Mark 6 exploder

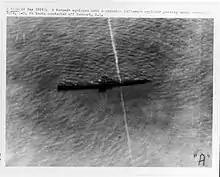
A failed 1926 test shot.

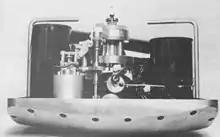
Defective, inadequately tested Mark 6 Mod 1 exploder used early in the war. In September 1943, it was replaced with the Mark 6 Mod 5.

Early torpedoes used contact exploders. A typical exploder had a firing pin that stuck out from the warhead and was restrained by a transverse shear pin. The torpedo would hit the target with enough energy to break the shear pin and allow the firing pin to strike a percussion cap that ultimately detonated the warhead. An arming impeller was an additional safety device: the firing pin could not move until the torpedo had traveled a preset distance.